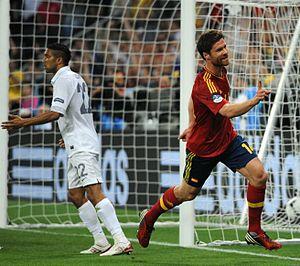
L'équipe de France de football participe en 2012, au Championnat d'Europe en Pologne et en Ukraine ainsi qu'aux éliminatoires de la Coupe du monde 2014.